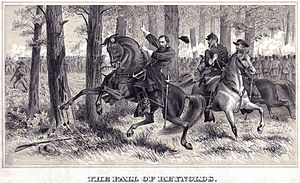
John F. Reynolds / Borgerkrigen / Kontroverser om Reynolds død
Tegning af Reynolds's død ved Gettysburg
John Fulton Reynolds var en karriereofficer i den amerikanske hær og general i Unionshæren under den amerikanske borgerkrig. Han var en af hærens mest respekterede højtstående officerer.